Palace of Charles V

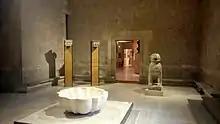
A gallery of the Alhambra Museum; showing marble pieces from the Nasrid period, including a lion sculpture from the Maristan (right)

The first predecessor of this museum was a small "Arab museum" installed in Palace of Charles V in 1928, although a similar museum had existed in Granada since 1870. In 1942 its successor, the Archeological Museum of the Alhambra was installed here. Finally, in 1994–1995 it became the current Alhambra Museum, laid out in its present location on the ground floor of the palace. The museum houses numerous artifacts and art objects originating in the Alhambra, ranging from the early Islamic period of Granada up to the Nasrid period, in addition to some other Islamic art objects from other locations. The objects on display include 10th-century marble pieces from Madinat al-Zahra and other sites of the Caliphate era, fragments and panels of original decoration from the Nasrid palaces (including some of the lost palaces such as the Alijares Palace), Nasrid marble fountains and sculptures (such as a marble lion from the Maristan), and various other Nasrid-era furnishings. Among the highlights is the Vase of the Gazelles, one of the so-called "Alhambra vases", a huge and richly decorated ceramic vase from the 14th century.